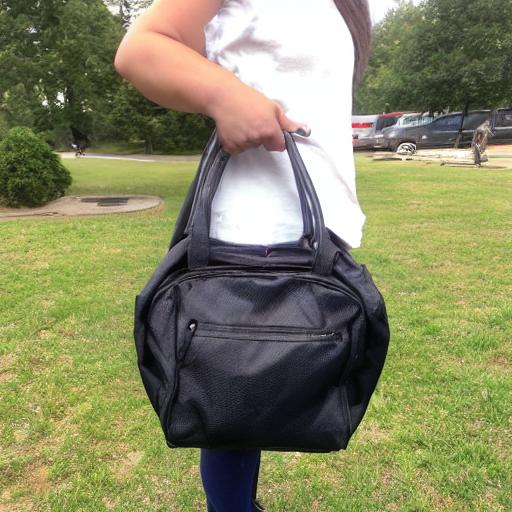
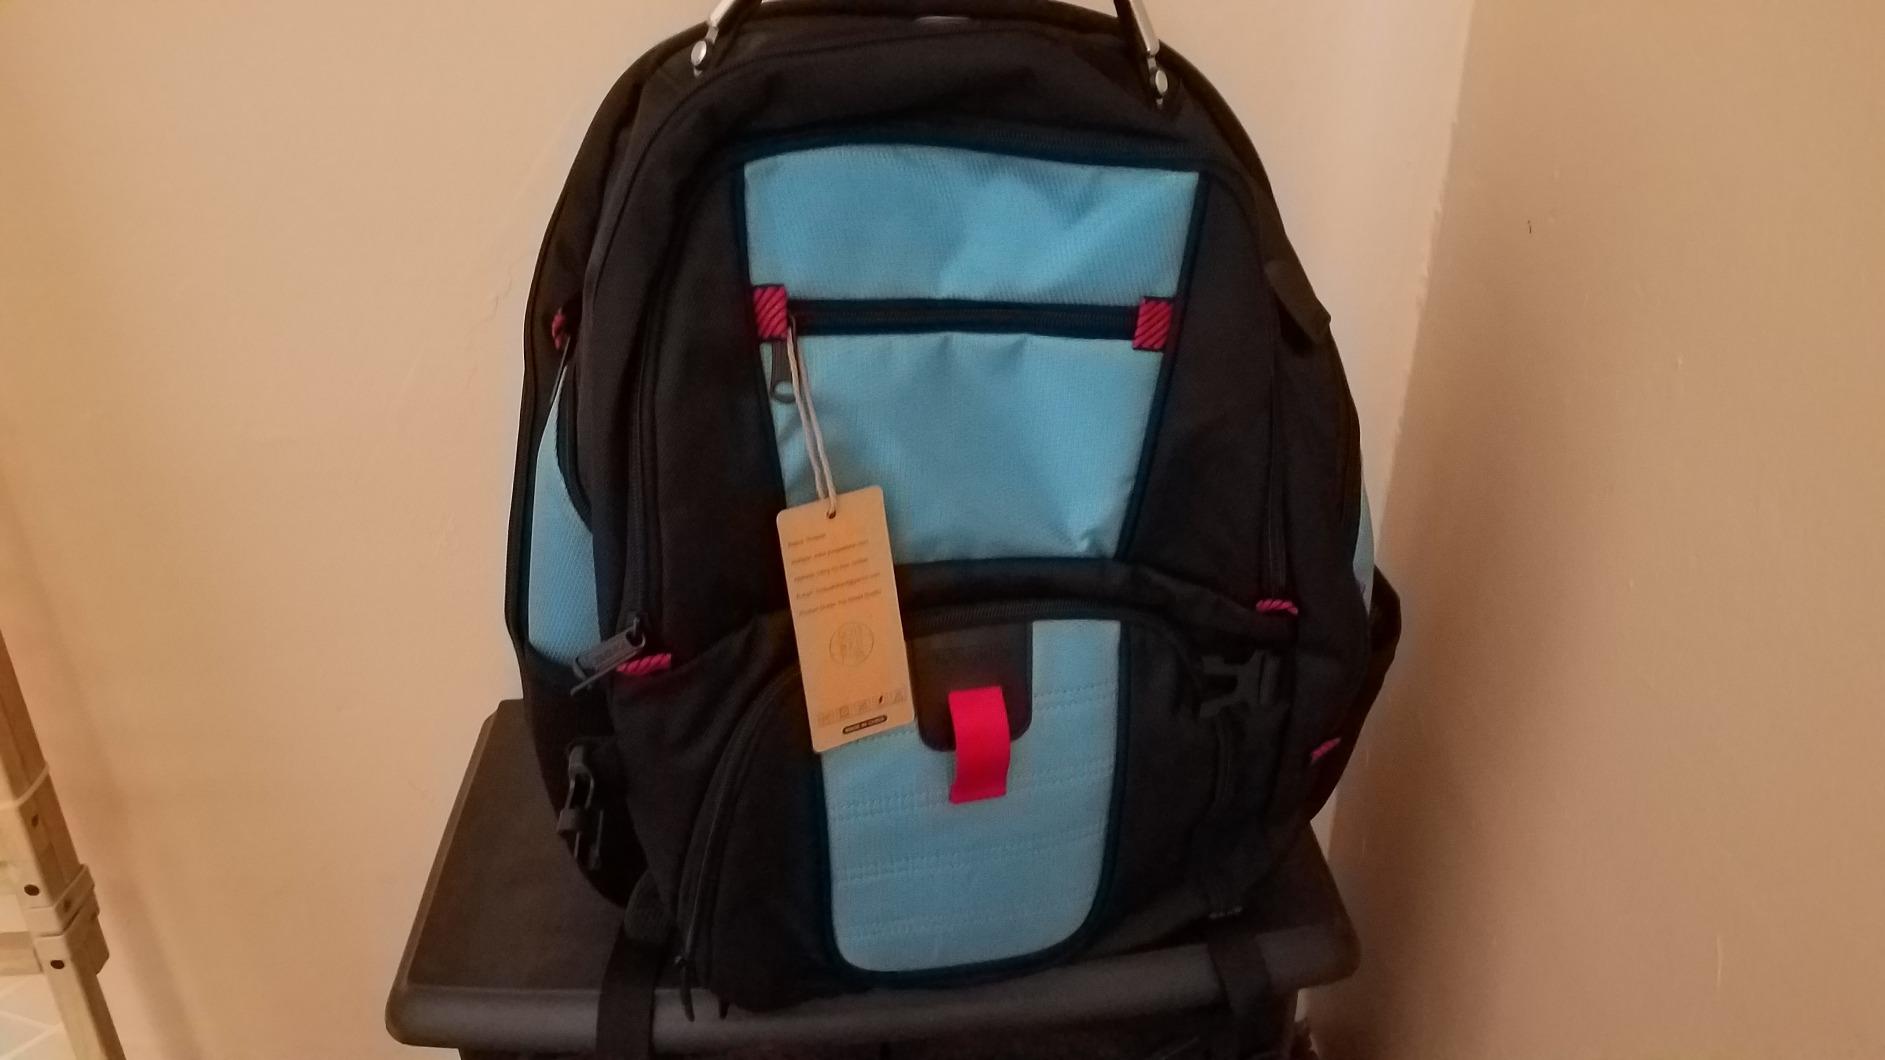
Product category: bag
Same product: no